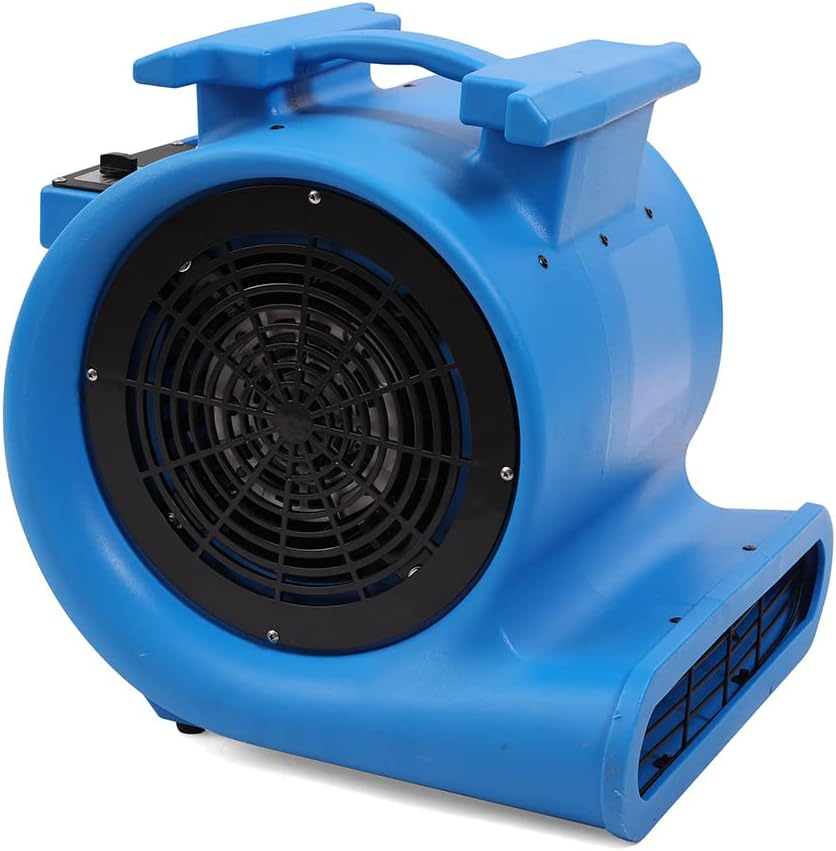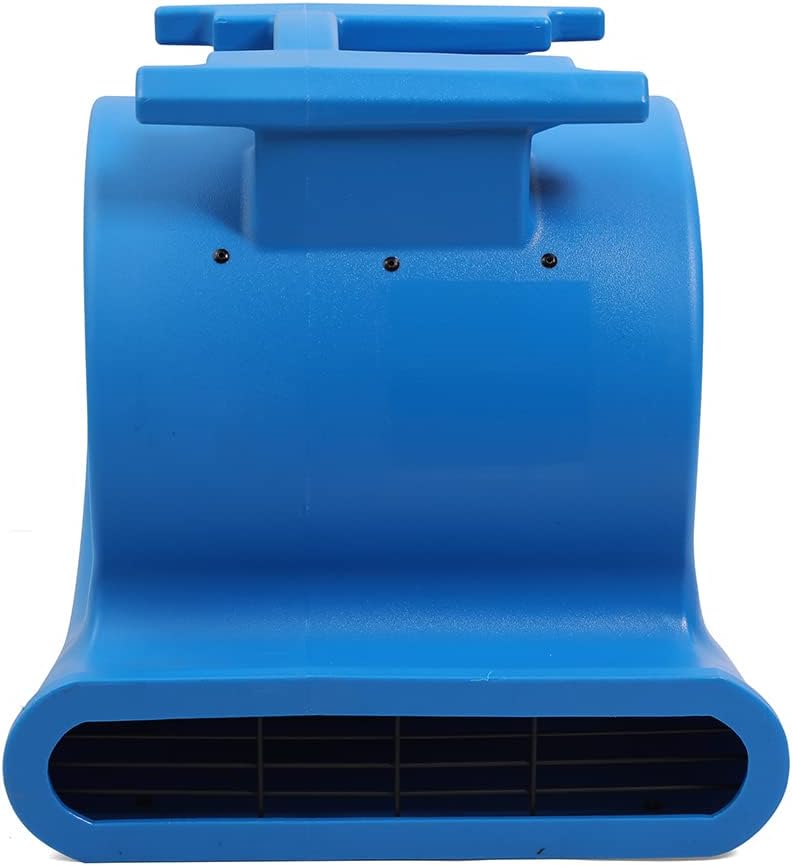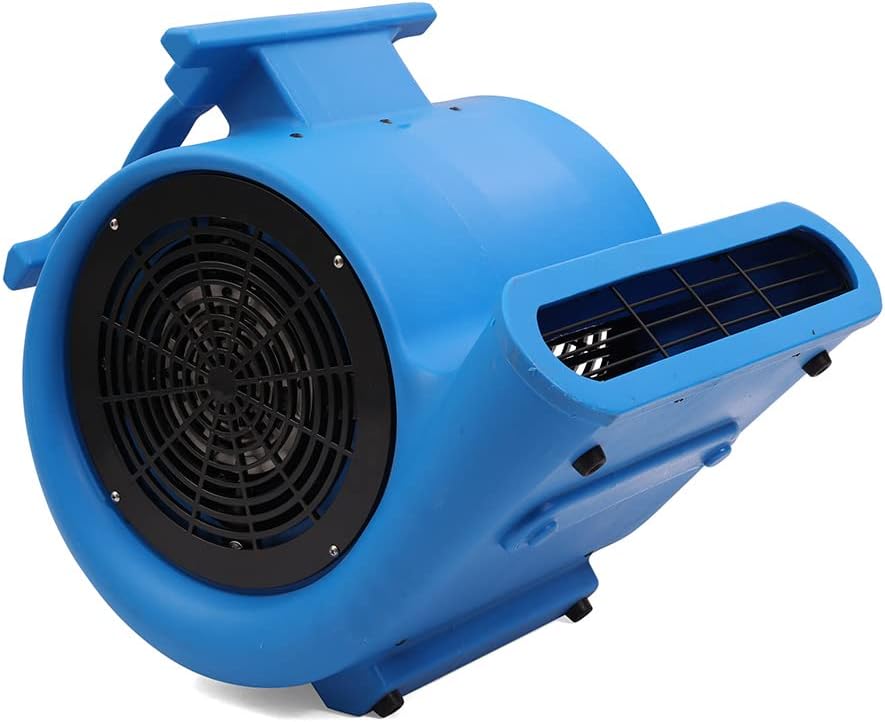
MOUNTO 3-Speed Air Mover 1HP 4000+ CFM Monster Floor Blower Carpet Dryers Janitoral Floor Dryer
Category: Amazon Home
One of the Most Power Air mover you can buy online. With its 1hp strong Motor, can generate 4000cfm air flow which can drying the carpet in minutes. It is also ideal for cooling , ventilation, Drying etc. With its roto-mold housing it can durable for many years.
Features: HIGH VELOCITY - 4000cfm 1hp 3speed setting Air Mover which is perfect for drying the floor, carpet, hallway, or garage. | HEAVY-DUTY -Roto-mold housing which perfectly for commercial and industrial environments | MULTI-USE - 3 direction (0,45,90 degree ) perfect for Spills, paint, rugs, and other surface will dry in no time | RELIABLE - Durable long lasting roto molded housing work for years. Attached Cord 15 Ft 14 AWG | PORTABLE AND STACKABLE - This unit is stackable and perfect for use in crawl spaces, cabinets, closets, or any other cramped area you may need to dry